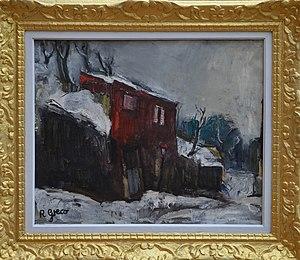
Roman Greco est un peintre français d'origine roumaine. C'est un peintre montmartrois, de l'École de Paris, actif durant les années 1930 à 1970, il a trouvé une large part de son inspiration dans les paysages de la butte Montmartre.